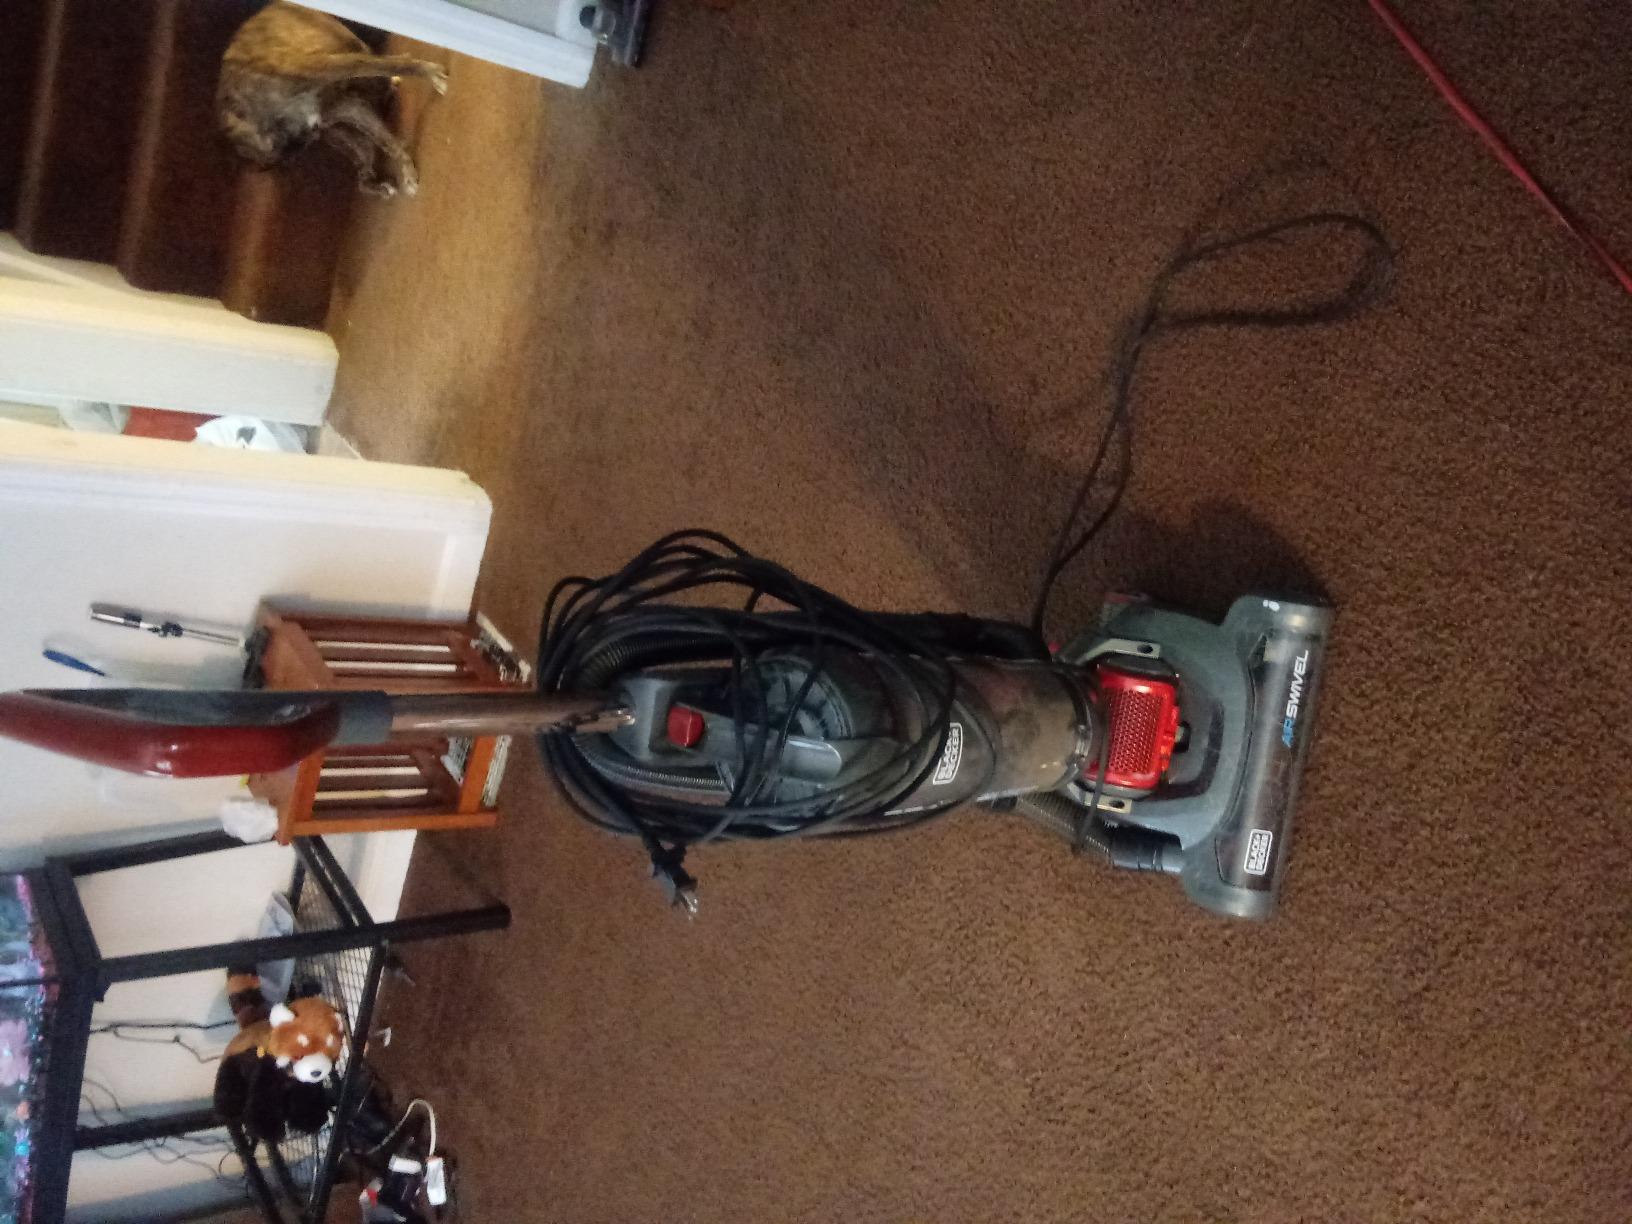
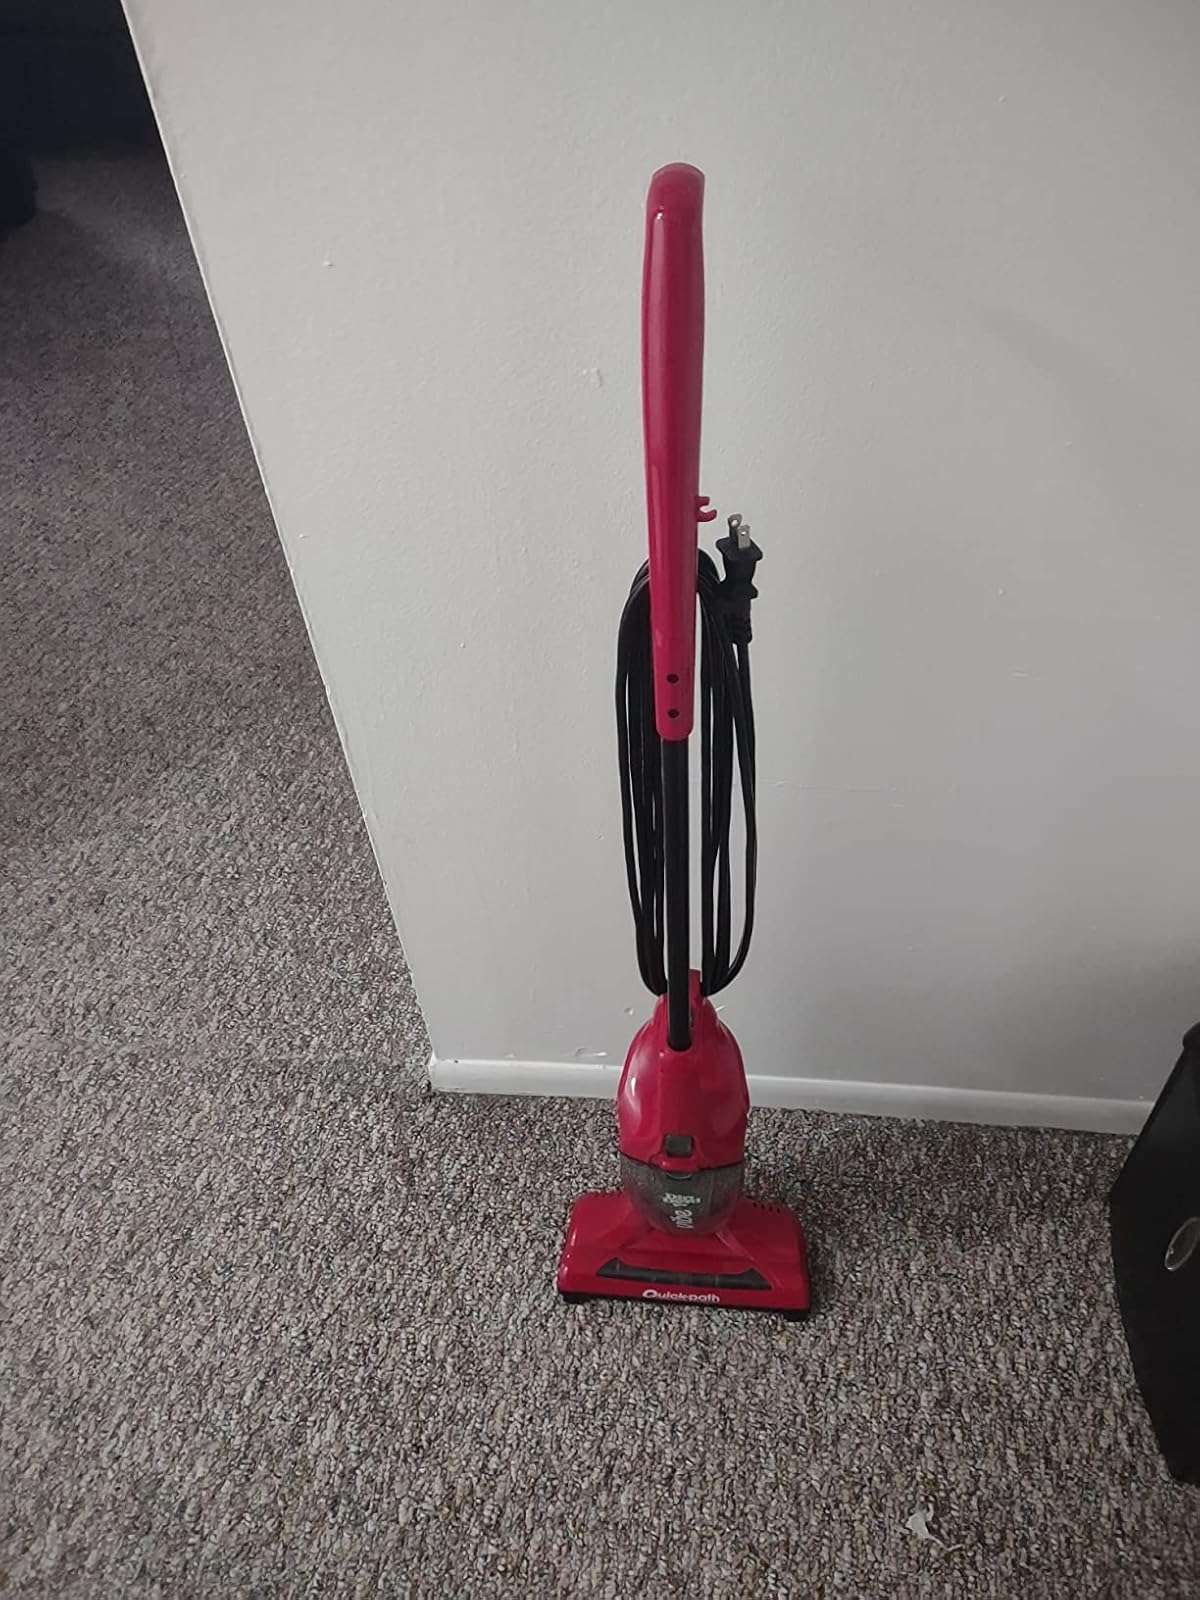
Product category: items_vacuum
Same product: no